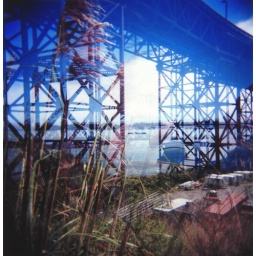
golden gate bridge being held by grass